Alpine Rose (hotel)

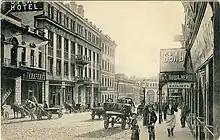
The Alpine Rose in 1904-1906

Alpine Rose is a historical building which was built in 1901-1902 as a project of architect A. A. Ostrogradsky in the Art Nouveau style. The building has the status of an identified cultural heritage site. A Russian State Circus is currently residing in the building.